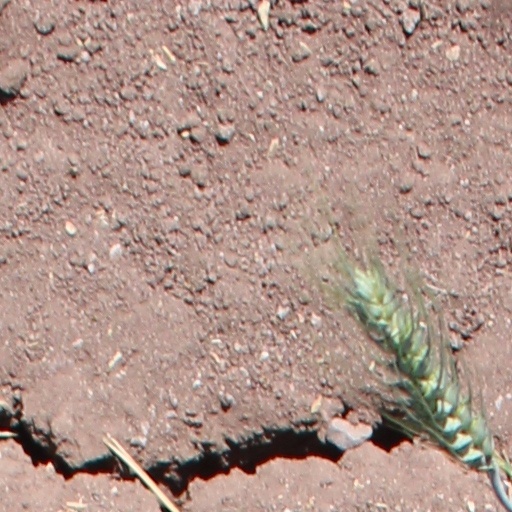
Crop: wheat